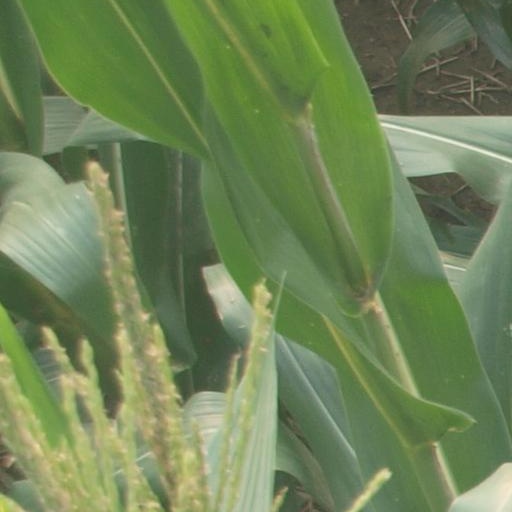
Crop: maize; corn